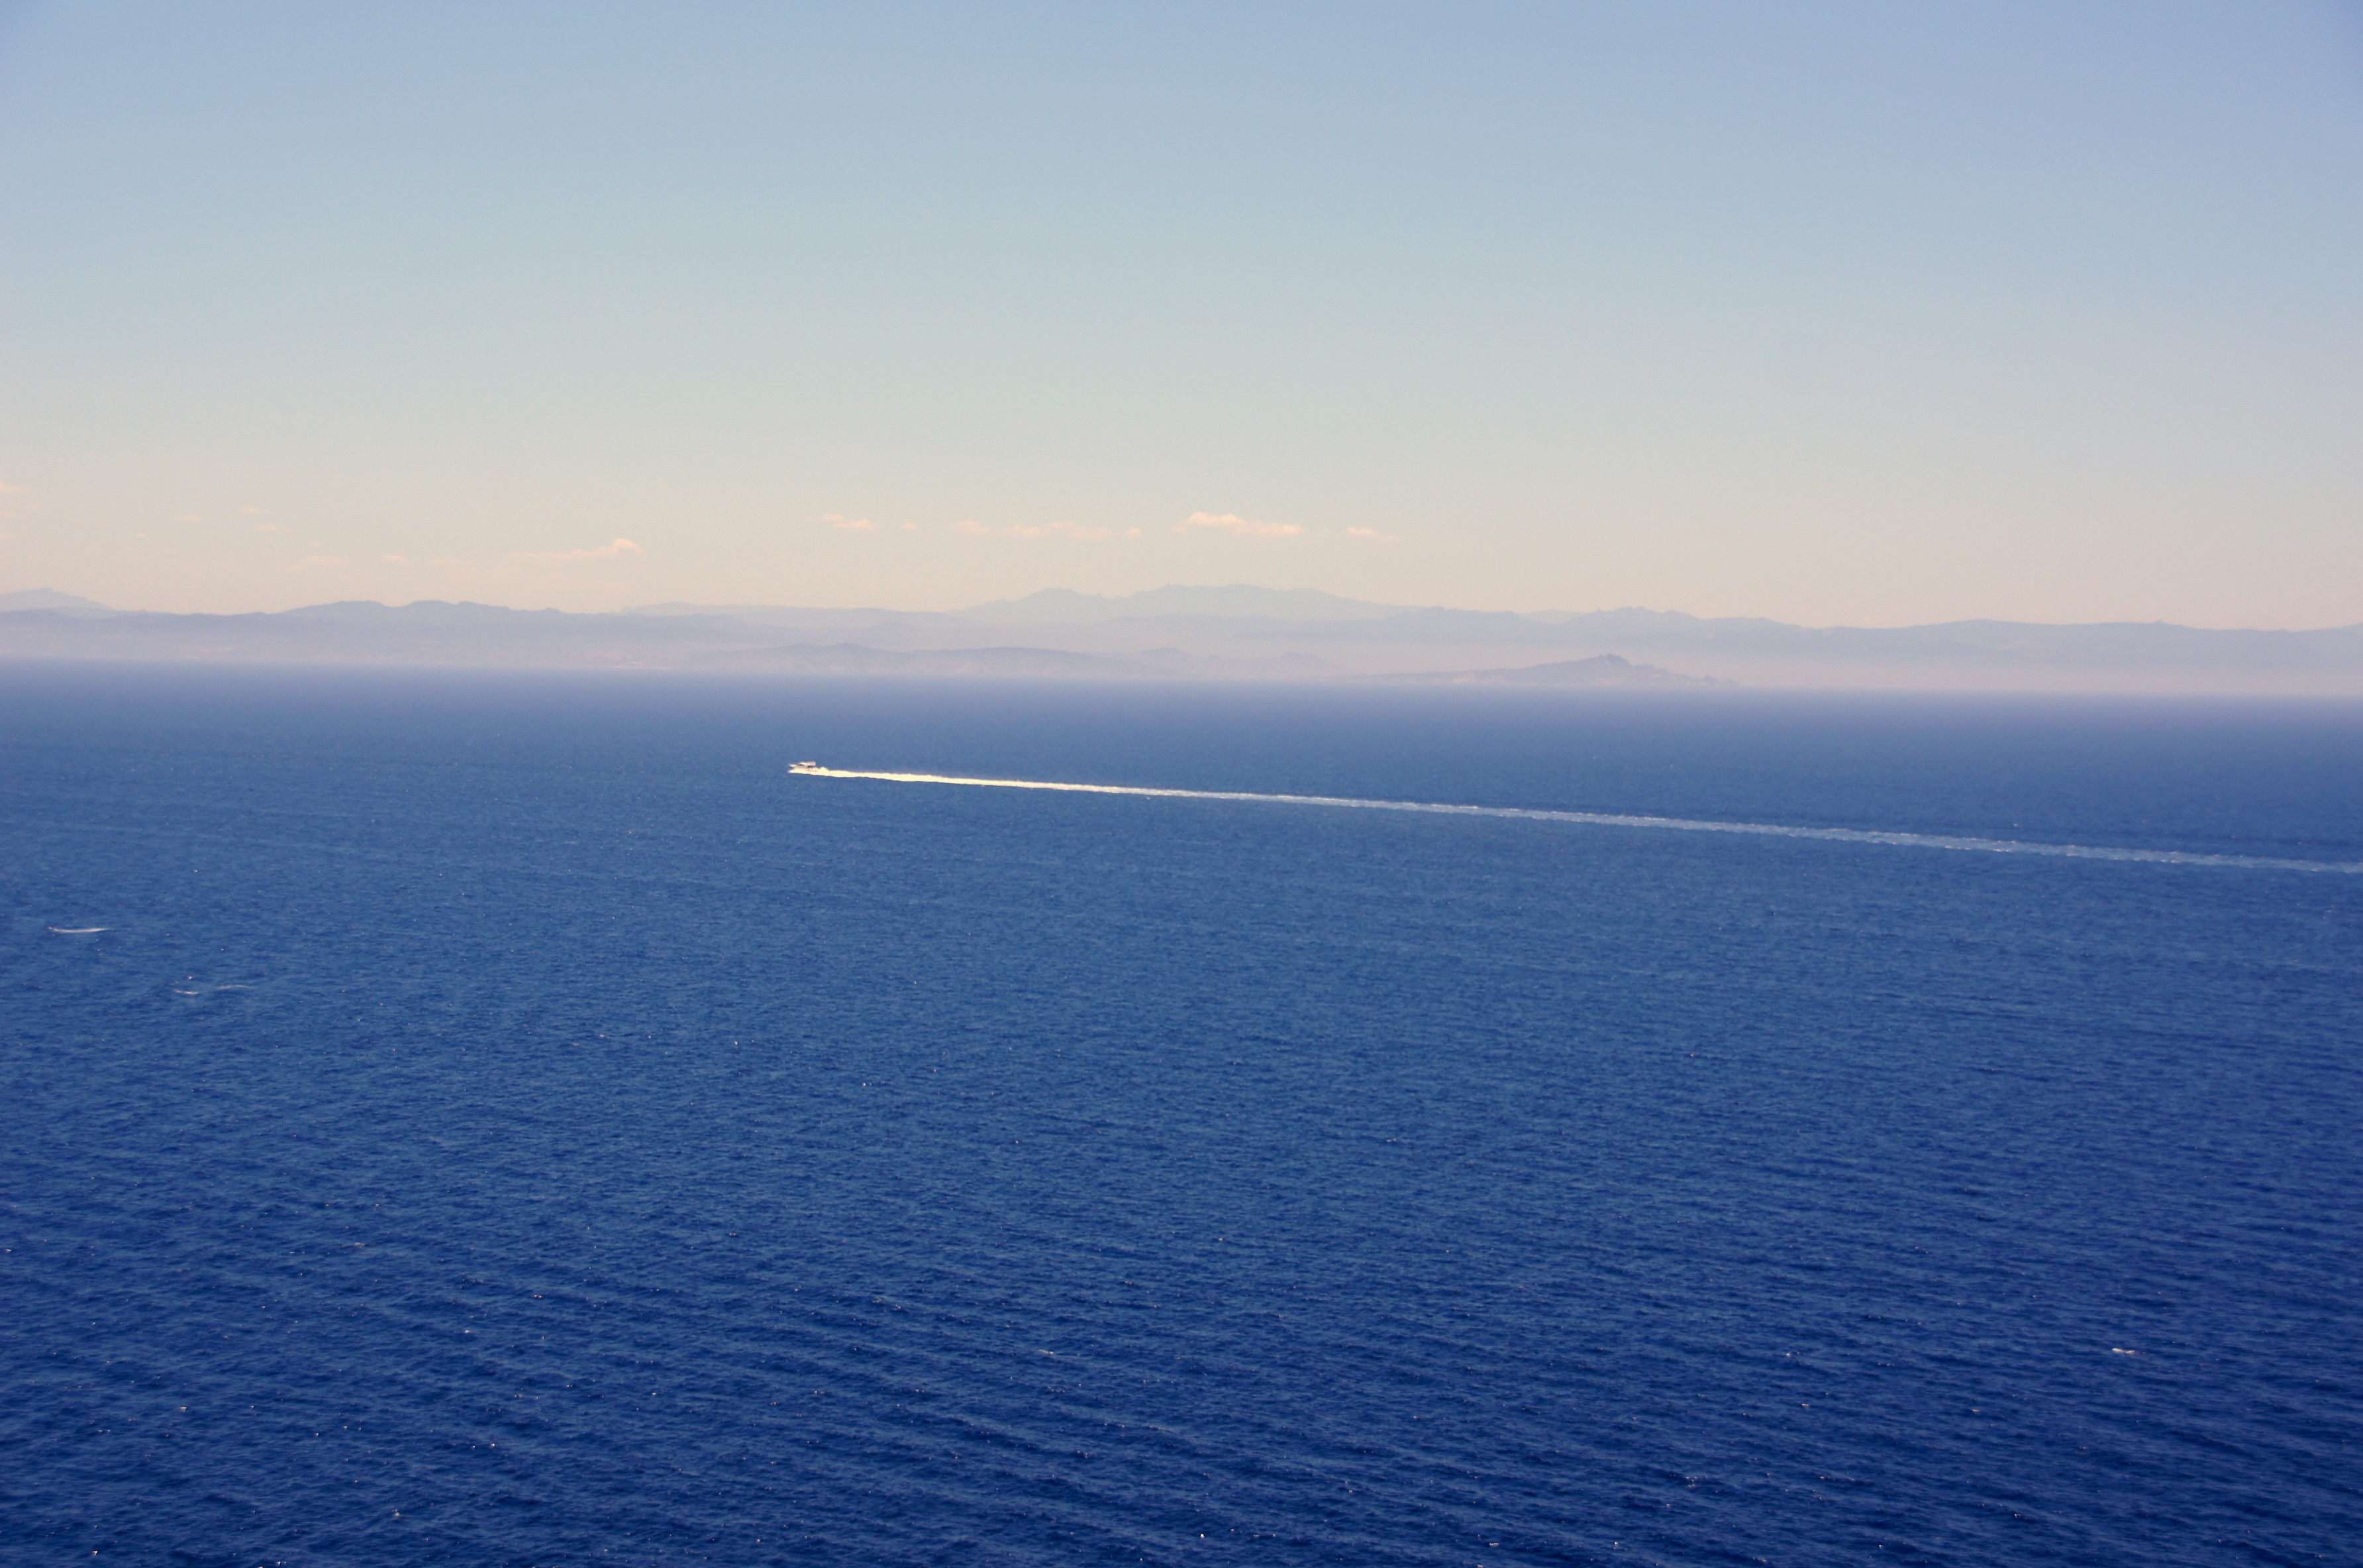
sea, coast, water, ocean, horizon, dusk, vehicle, bay, blue, channel, mood, cape, passenger ship, atmosphere of earth